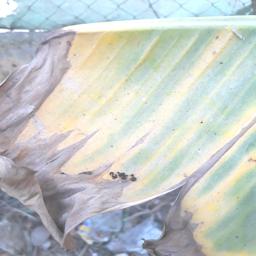
Label: POTASSIUM DEFICIENCY